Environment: lab
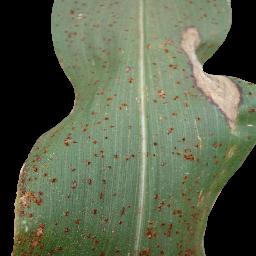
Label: common_rust